FC Sochaux-Montbéliard

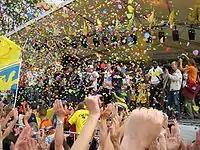
Sochaux supporters celebrating winning the Coupe de France in 2007.

Peugeot was among the first to advocate for the professionalisation of French football and, in 1929, went as far as to admit to paying his players, which was strictly forbidden during this time. The subsequent recruitment of several French internationals and players from abroad led to Sochaux gaining a stranglehold on the region easily disposing of local rivals "AS Montbéliard" and AS Valentigney. In June 1930, Montbéliard decided to merge with Sochaux to form the club that exists today. The following month, the National Council of the French Football Federation voted 128–20 in support of professionalism in French football. With Peugeot being a strong advocate for professionalism, Sochaux were among the first clubs to adopt the new statute and, subsequently, became professional. In the league's inaugural season, Sochaux finished 3rd in its group. The club's final position was later moved to 2nd after Antibes, the champions of the group, was disqualified from the league for suspected bribery.